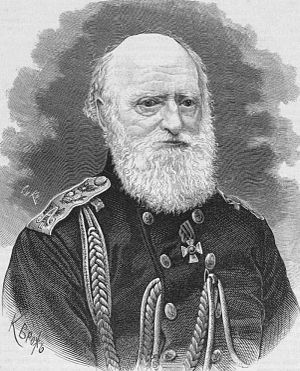
Ferdinand von Wrangel
Ferdinand von Wrangel
Ferdinand von Wrangel, født 29. december 1794 i Pskov, død 6. juni 1870 i Dorpat, var en russisk friherre, admiral og søfarende.